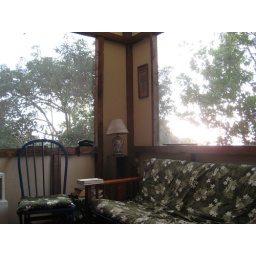
the living room...you can just see the water over those trees